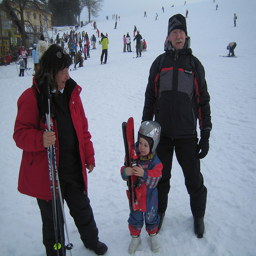
A family is standing in the snow after skiing.
Two adults and a child are standing in the snow with skis.
A little girl dressed in ski gear holds skis.
Two adults and one child at a ski location.
A woman, a man, and a young girl holding skis and ski poles in the snow.